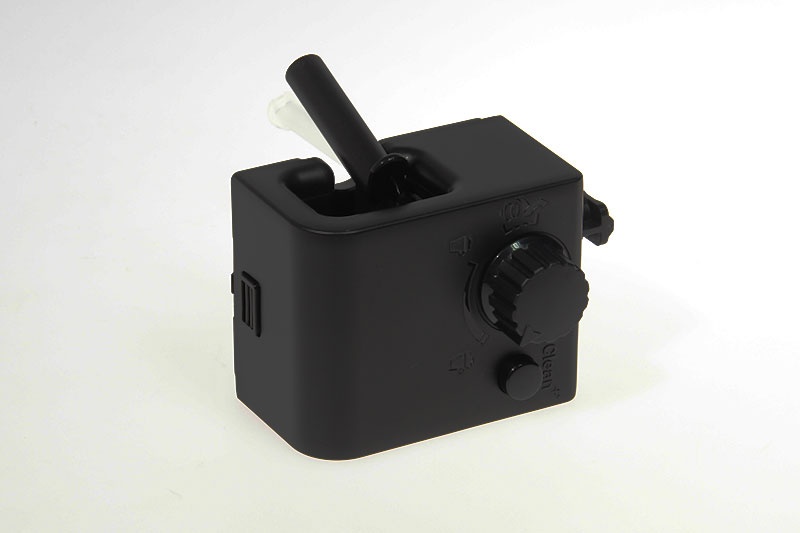
Milk Caraffe Upper Caraffe - 7313238361
Brand: Delonghi
Category: Home & Garden > Kitchen & Dining > Kitchen Appliance Accessories > Coffee Maker & Espresso Machine Accessories > Coffee Decanters